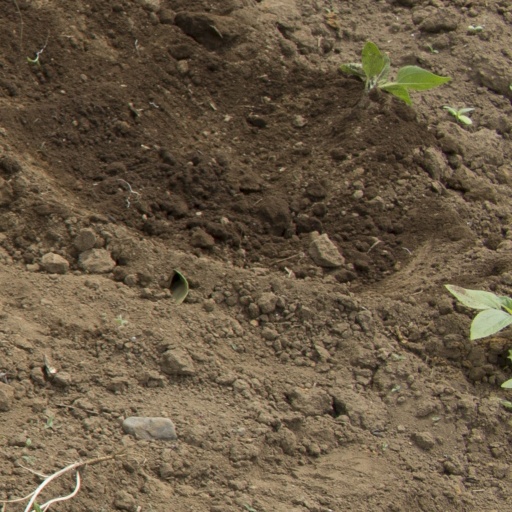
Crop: Jerusalem artichoke